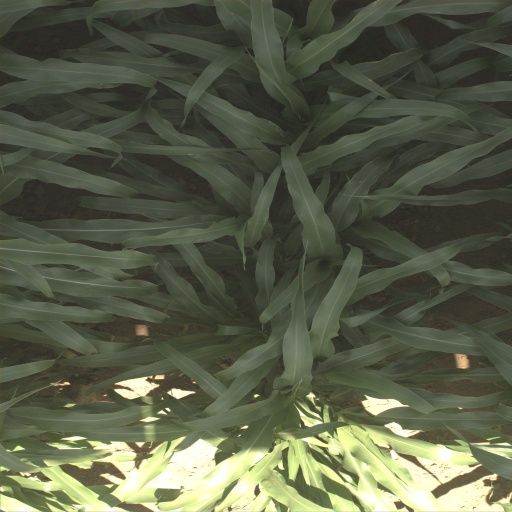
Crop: sorghum